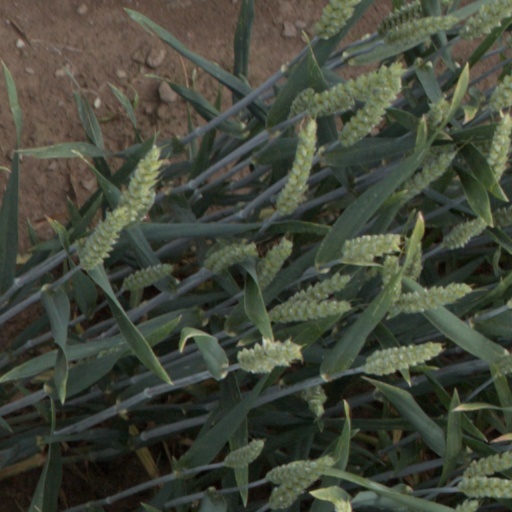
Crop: wheat